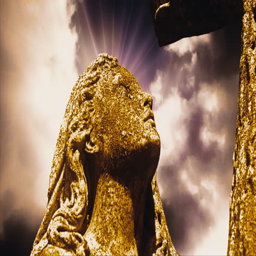
the statue of person on time lapse clouds